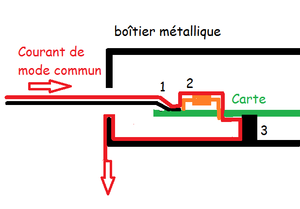
dessin mode commun interieur
La compatibilité électromagnétique ou CEM est l'aptitude d'un appareil ou d'un système électrique, ou électronique, à fonctionner dans son environnement électromagnétique de façon satisfaisante, sans produire lui-même des perturbations électromagnétiques gênantes pour tout ce qui se trouve dans cet environnement.